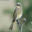
Label: bird